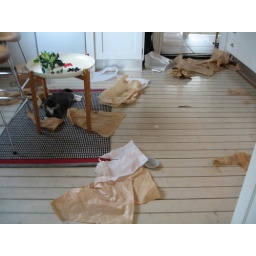
S&S played in the kitchen with flower paper this weekend